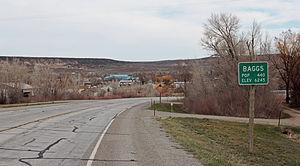
La ville américaine de Baggs est située dans le comté de Carbon, dans l’État du Wyoming. Lors du recensement de 2010, sa population s’élevait à 440 habitants.